Crodino

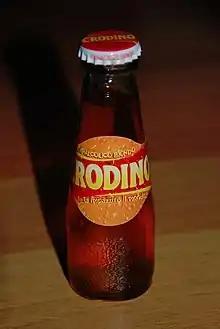
Bottle of Crodino

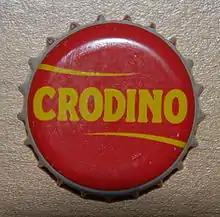
Crown cork of Crodino

Crodino is a non-alcoholic bitter aperitif, produced since 1964. Since 1995 it is manufactured by Gruppo Campari. It is an orange-coloured drink made from herbal extracts and sugar and sold in bottles. It is primarily consumed in Italy and other European countries.